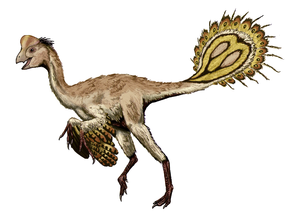
Nomingia est un genre éteint de petits dinosaures à plumes du groupe Oviraptorosauria et de la famille des oviraptoridés, découvert dans des couches géologiques datant de la fin du Crétacé supérieur, dans le désert de Gobi en Mongolie.